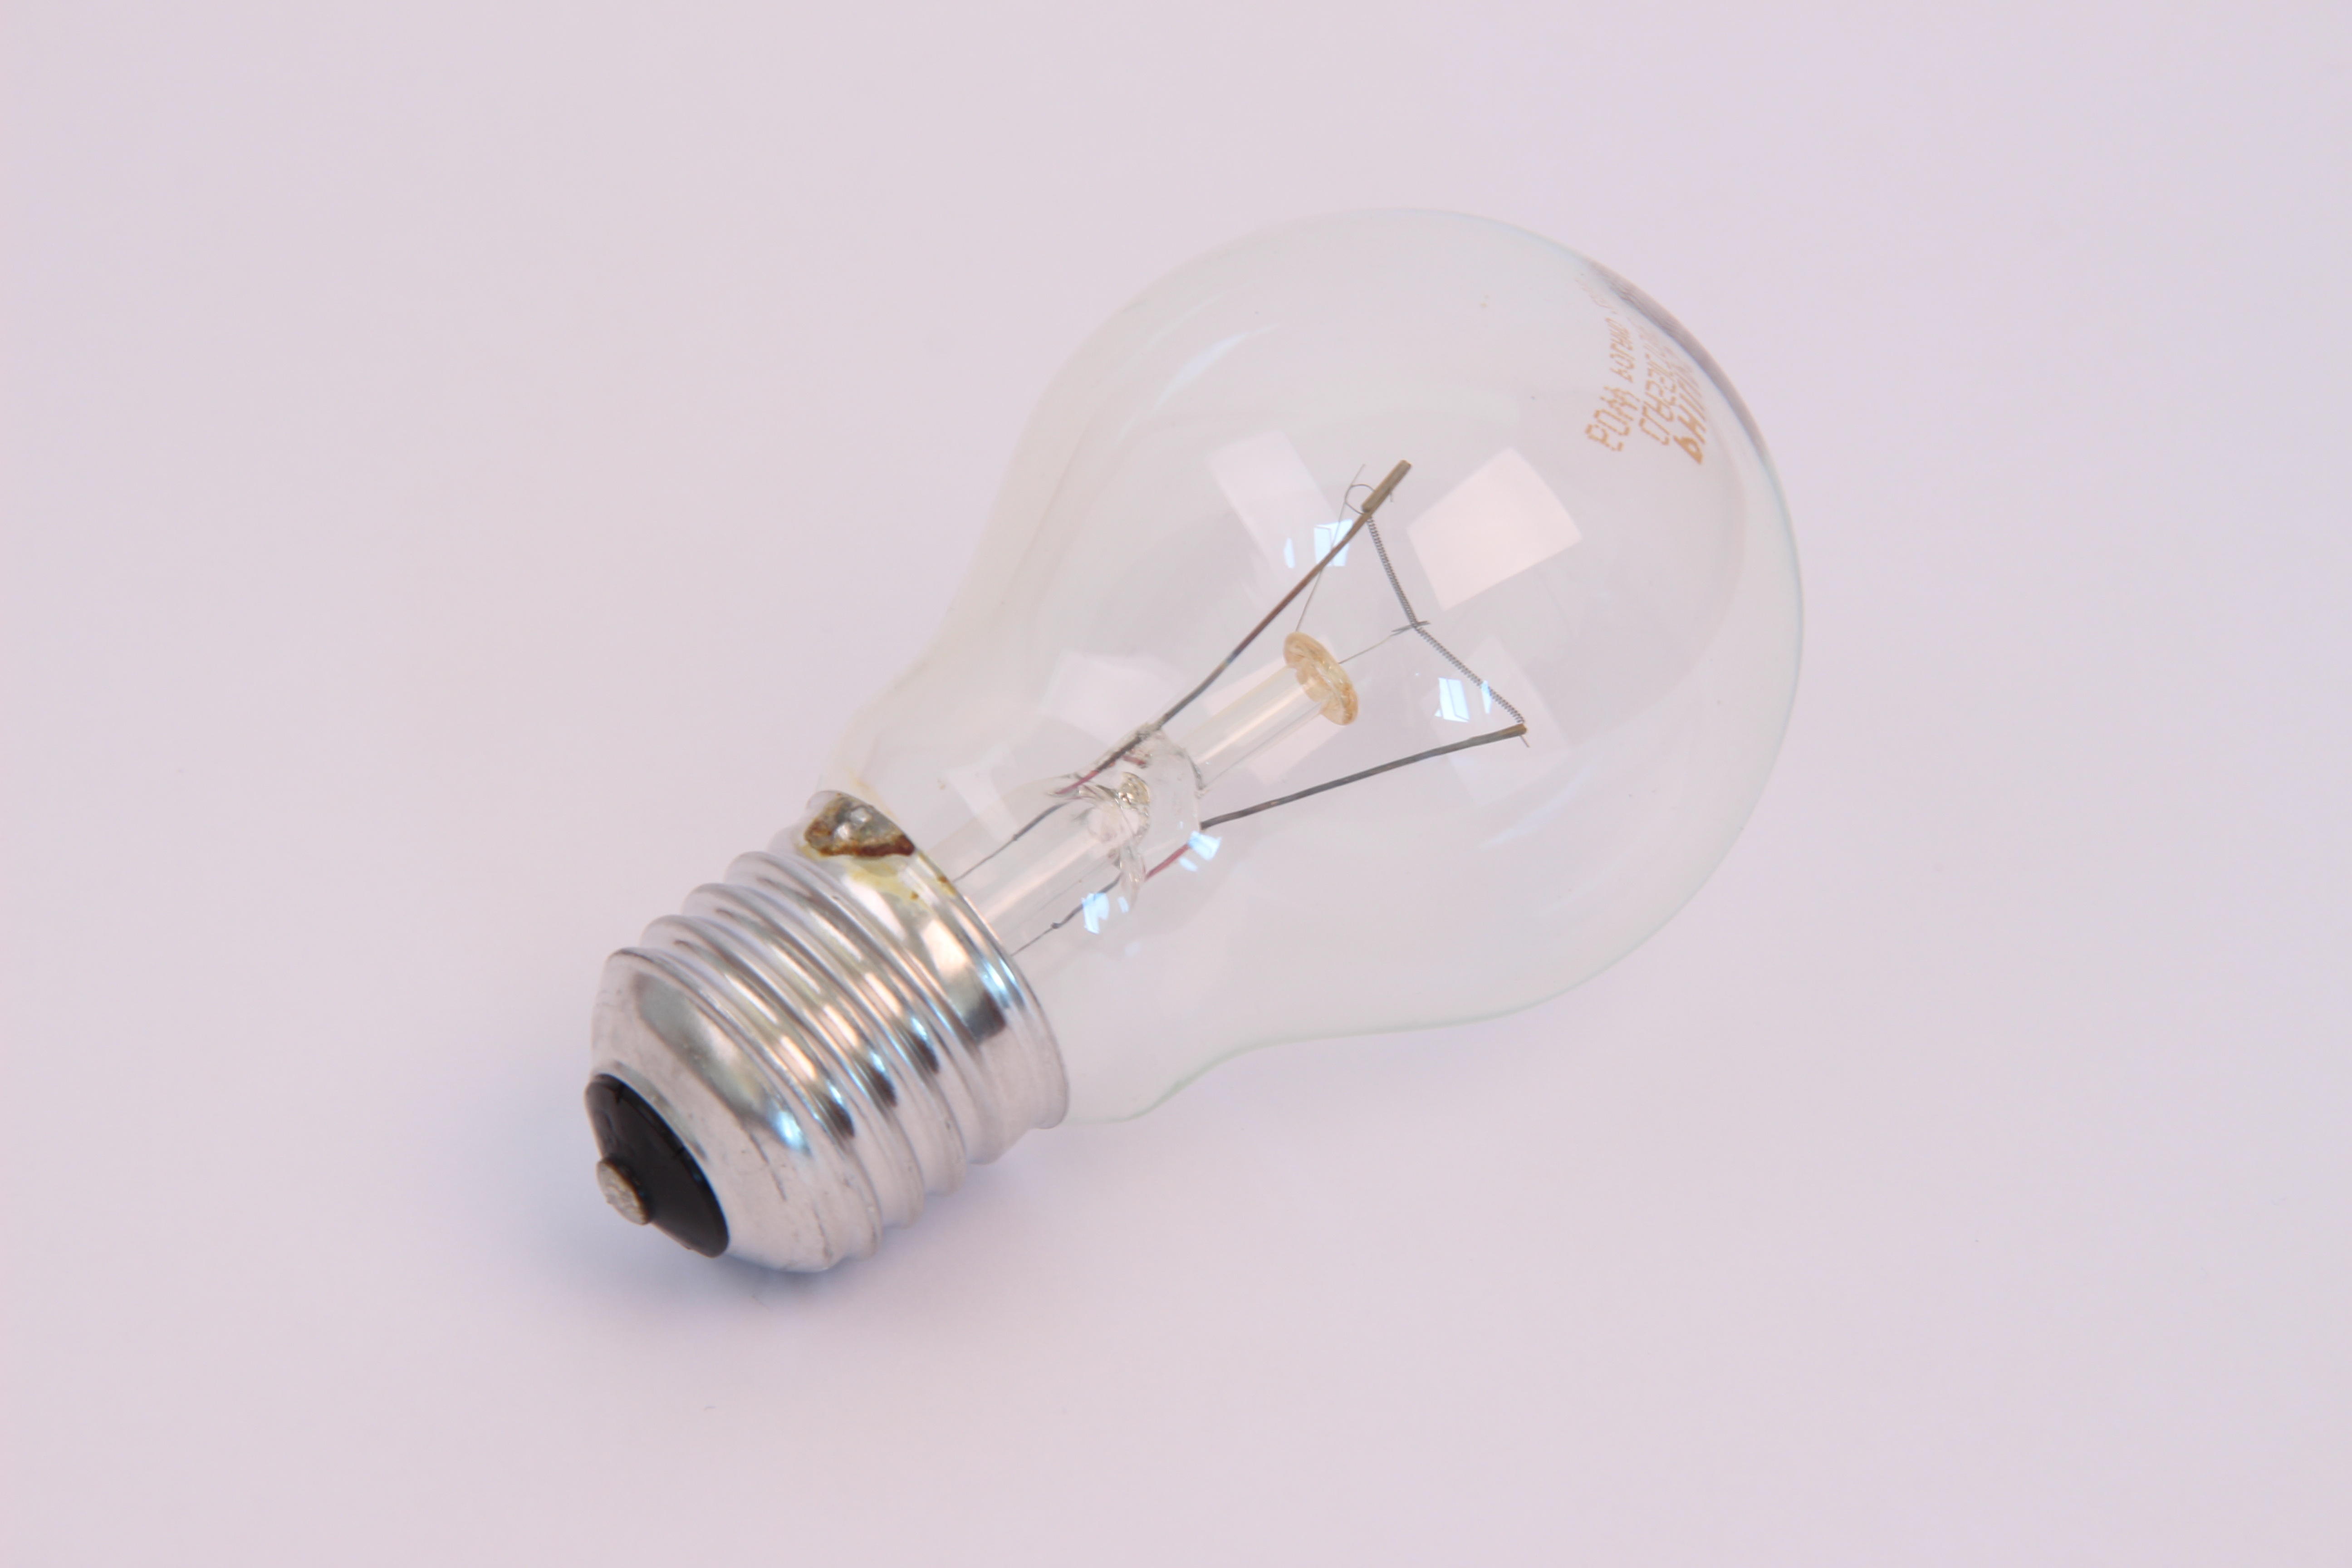
light, white, lamp, light bulb, lighting, energy, product, light fixture, front, lying, incandescent light bulb